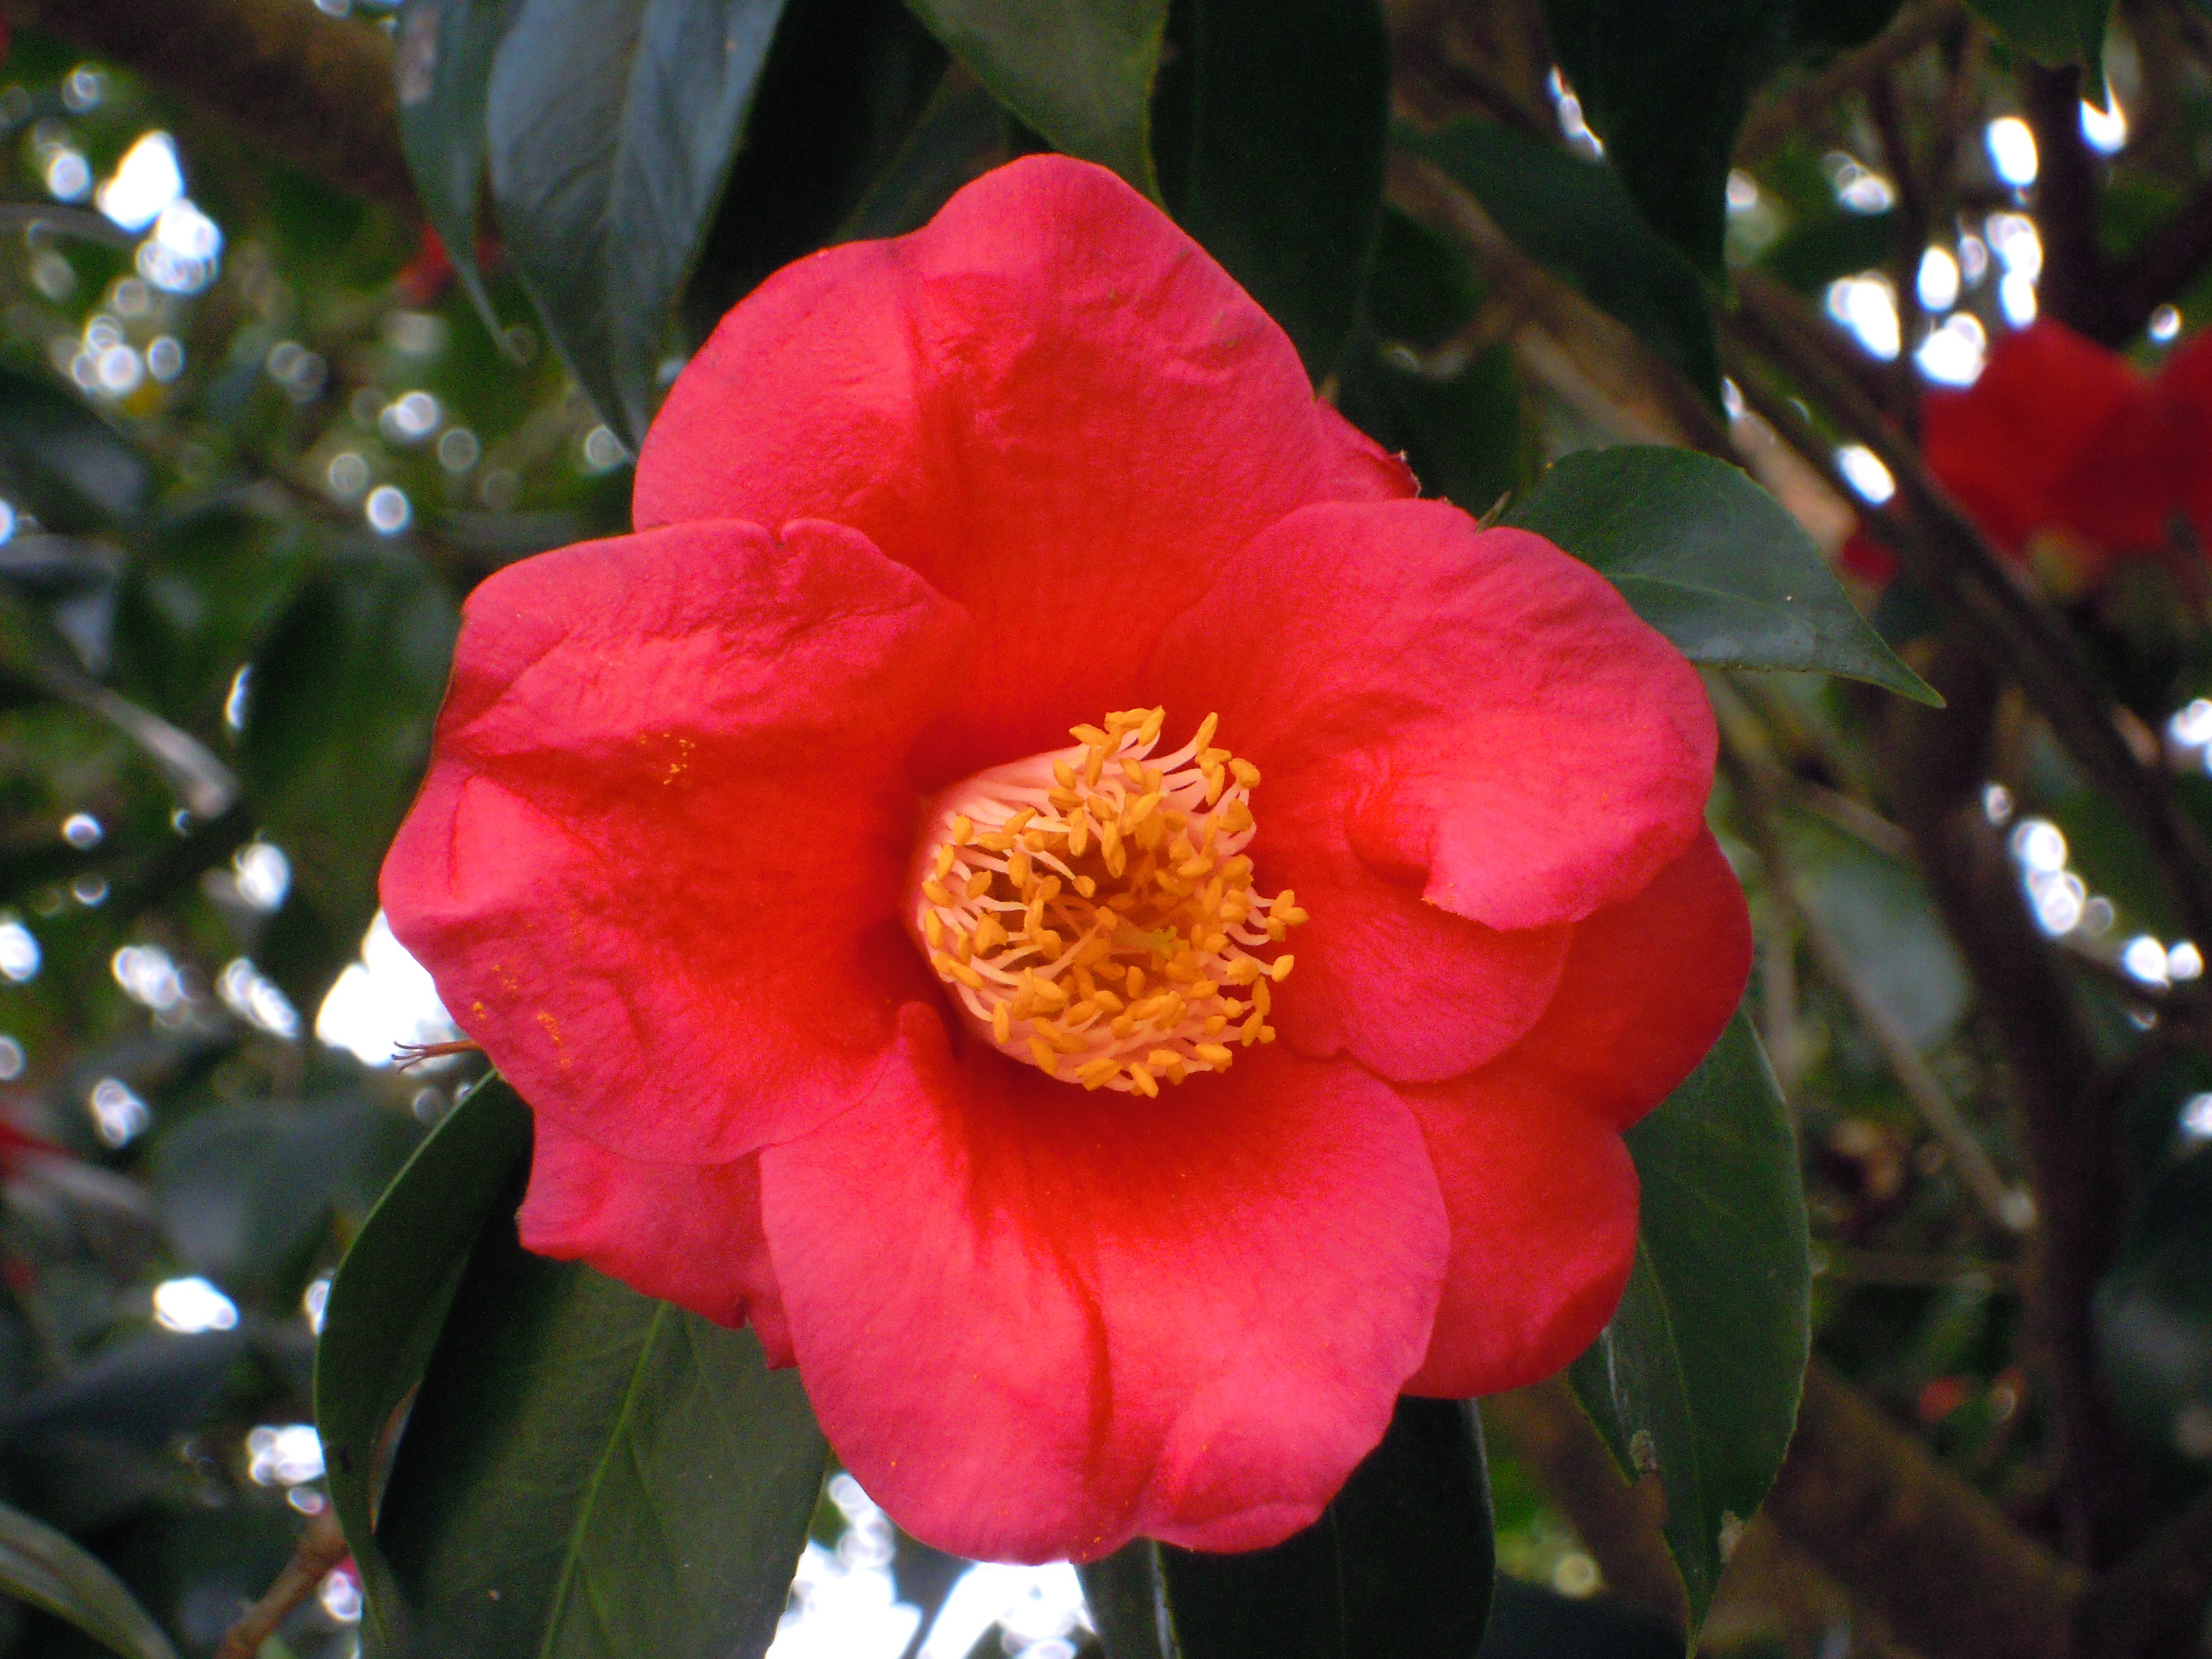
plant, flower, petal, red, botany, flora, pistil, camellia, floribunda, theaceae, flowering plant, camellia japonica, land plant, camellia sasanqua, japanese camellia, univalve